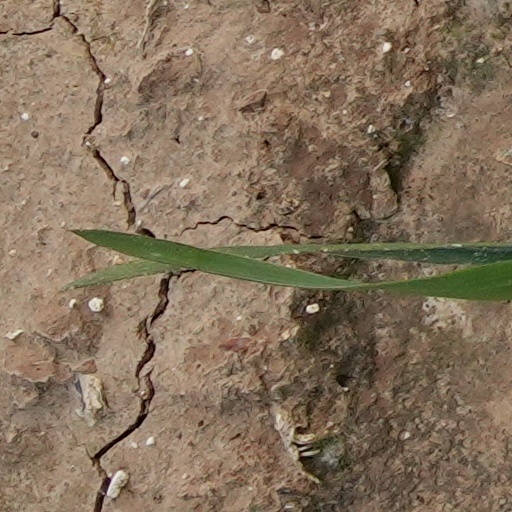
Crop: wheat